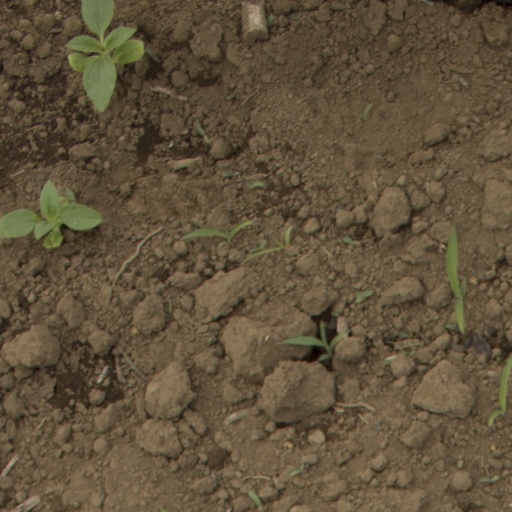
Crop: Jerusalem artichoke